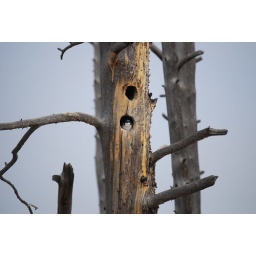
This is a picture of a bird nesting in a dead tree in Yellowstone National Park.